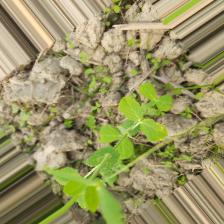
Label: Powdery Mildew